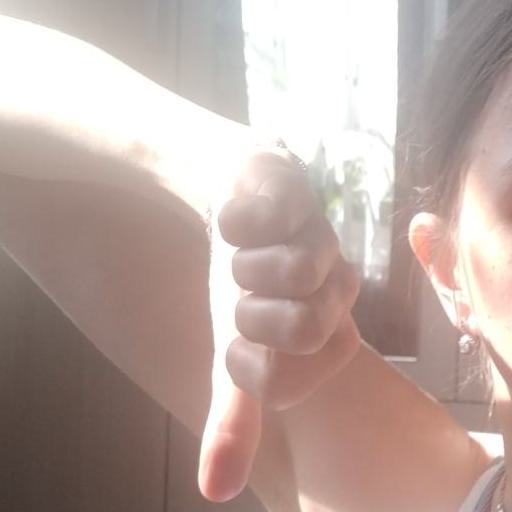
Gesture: dislike